Sport in ancient Greek art

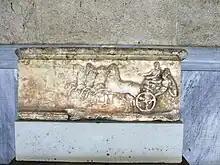
Apobates Base

The Kleophrades terracotta Panathenaic prize amphora (ca. 500 BCE) provides an example of recognition for success in athletic endeavors. At the Panathenaic Games, victors would be awarded a prize amphora filled with a luxury good like olive oil. The amphora itself would depict Athena Promachos, or Athena as a military leader directing troops into battle, and the athletic event in which the victor competed. Recognition for athletic endeavors and success by depicting the event itself as this Panathenaic prize amphora does highlights just how important athleticism was to the Ancient Greeks. Another example of the many Panathenaic Prize Amphoras is the Euphiletos Painter Panathenaic Amphora (530 BC). Painted in black figure, this Panathenaic amphora depicts a stadion from Panathenaic games. Like other prize amphora, this amphora serves to emphasize athleticism and the victors of these events.